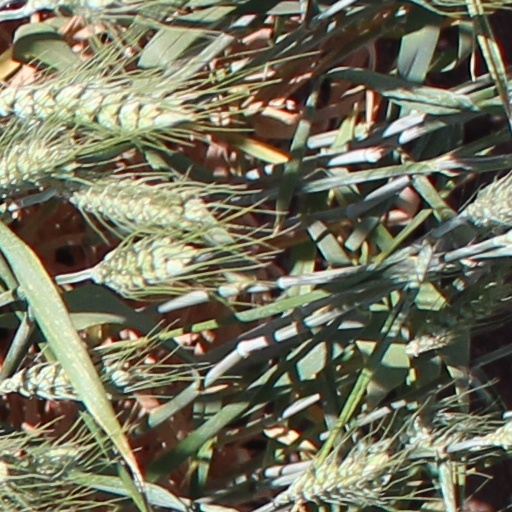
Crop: wheat